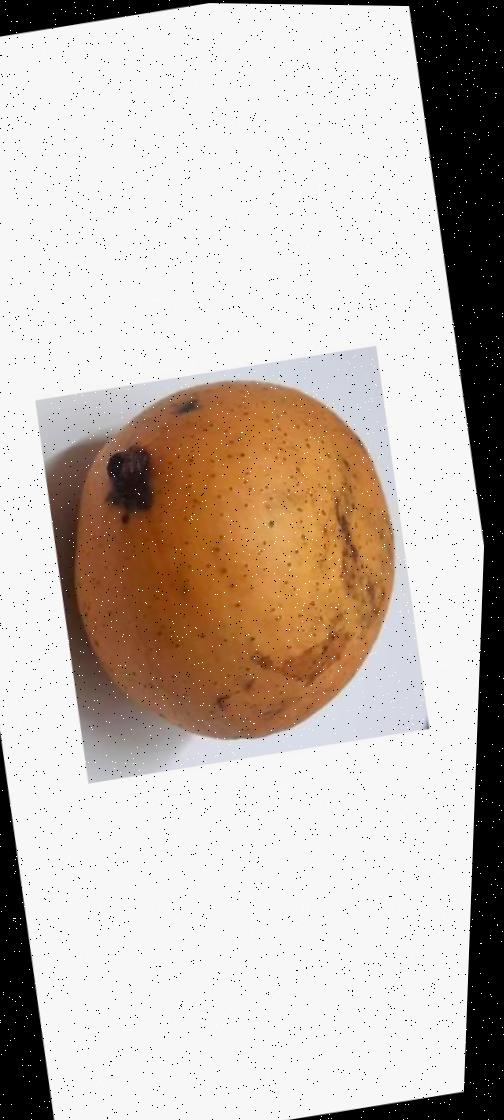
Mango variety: Ashshina Classic